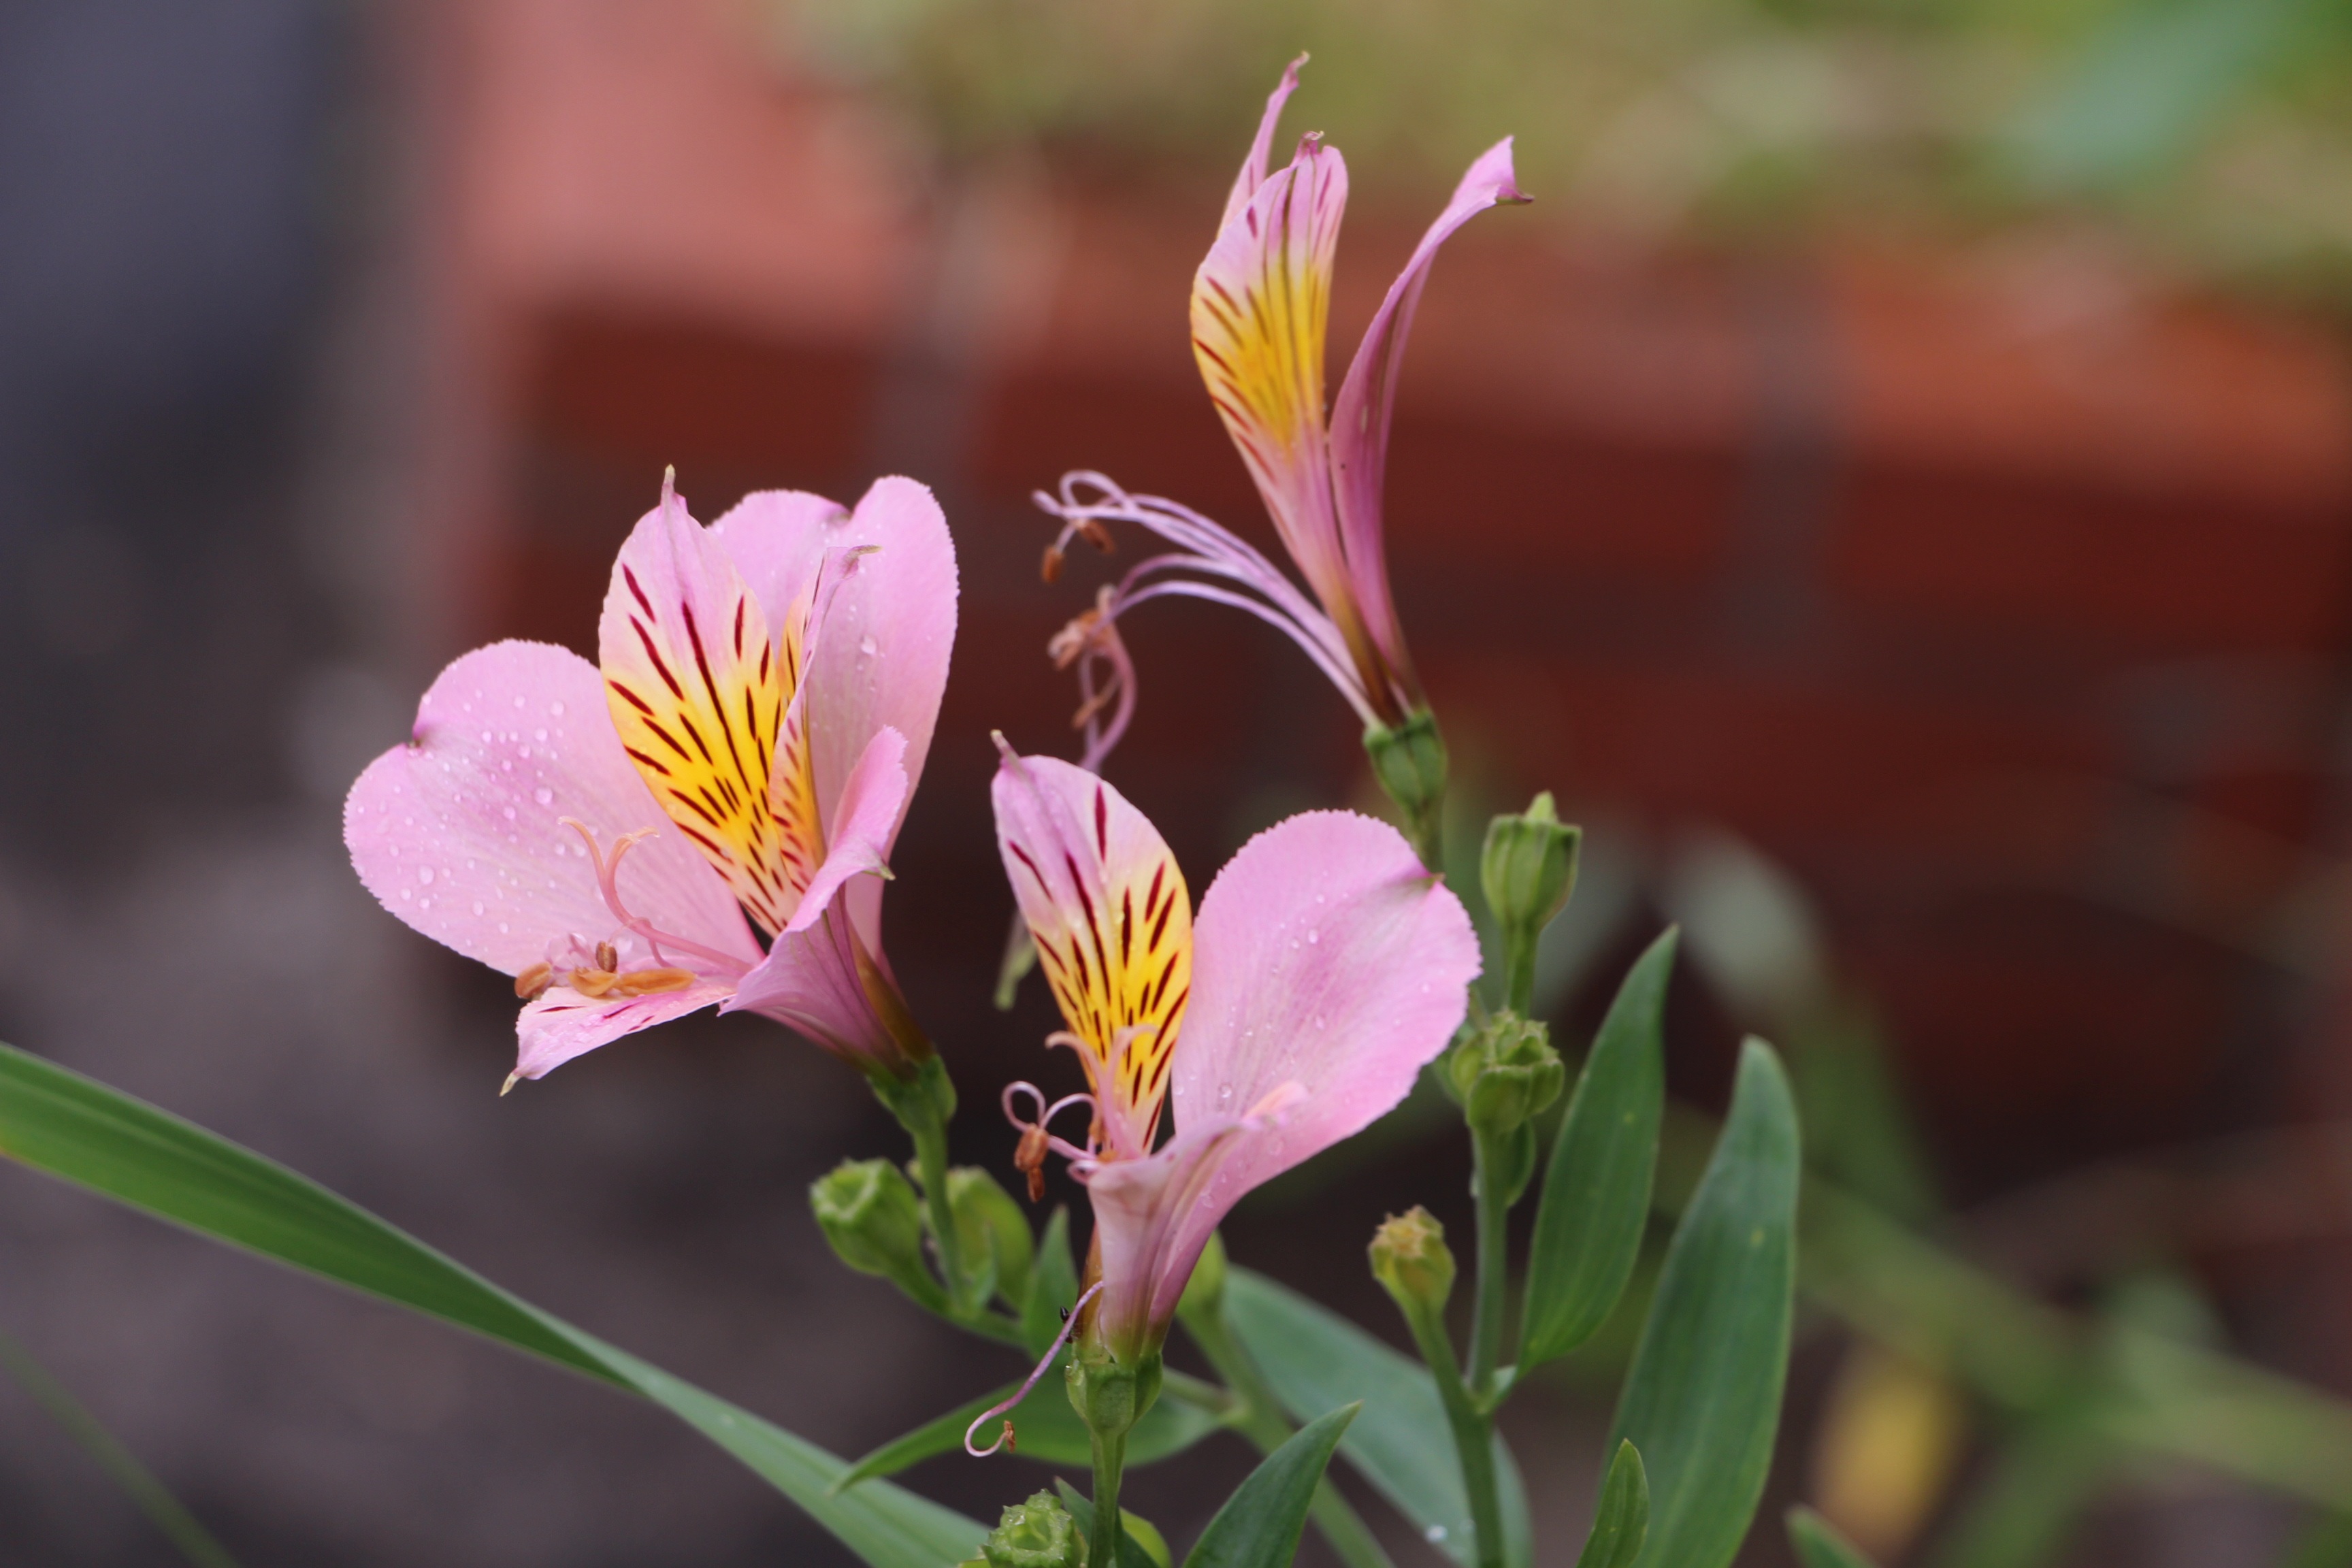
nature, blossom, plant, flower, petal, botany, flora, hydrangea, wildflower, petals, shrub, bunch of flowers, spring flowers, macro photography, flowering plant, peruvian lily, land plant, alstroemeriaceae